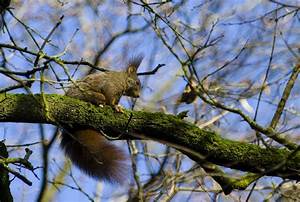
Label: scoiattolo